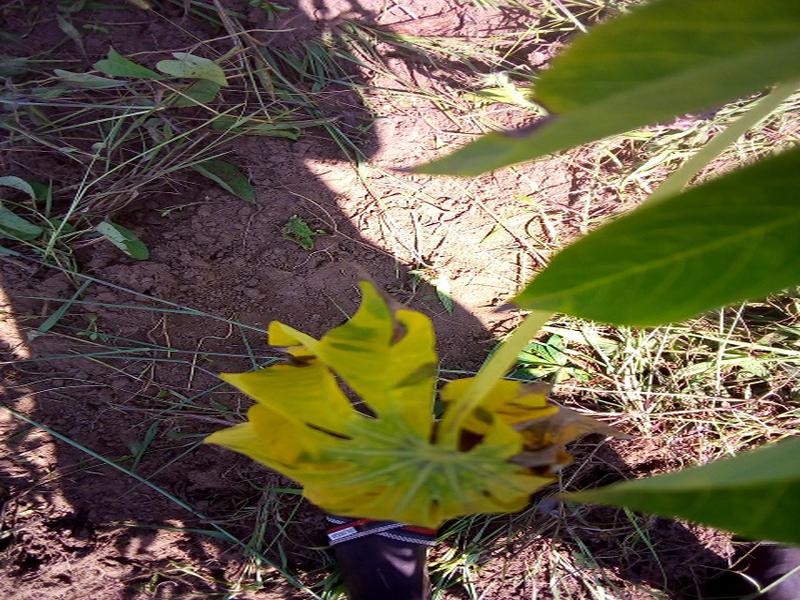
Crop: cassava
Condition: bacterial_blight